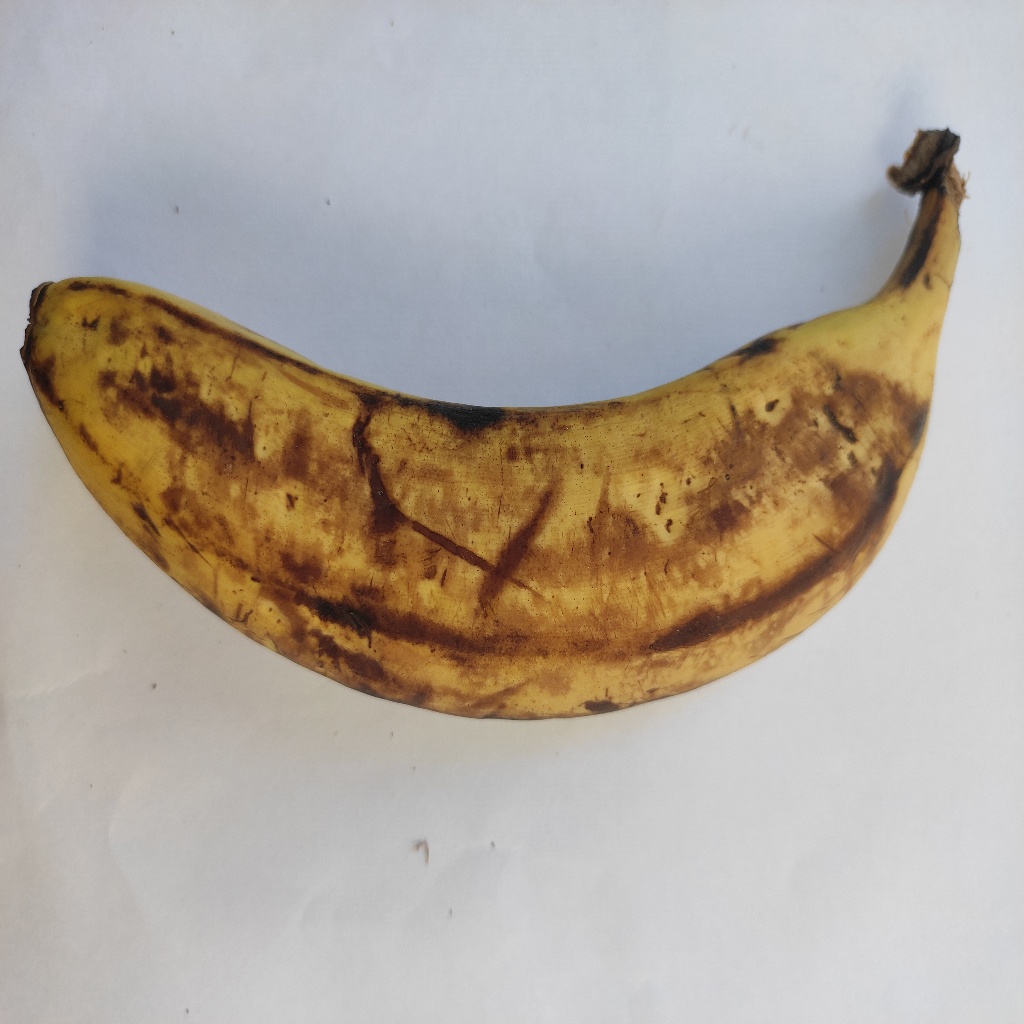
Crop: banana
Quality class: Defect